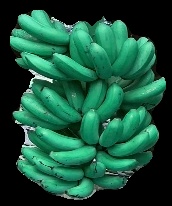
Variety: rasbale
Grade: grade1